Kay Walsh

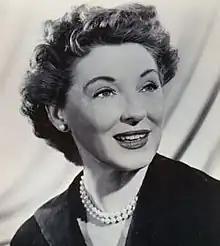
Walsh in "Lease of Life" (1954)

Kathleen Walsh (15 November 1911 – 16 April 2005) was an English actress, dancer, and screenwriter. Her film career prospered after she met her future husband, film director David Lean, with whom she worked on productions such as "In Which We Serve" and "Oliver Twist".